The Christian Community

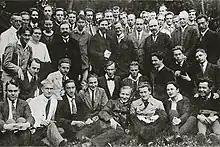
The Christian Community founders, pictured on 16 September 1922

During the early growth of the Anthroposophical Society, some Lutheran pastors in Germany appealed to Rudolf Steiner for a system of worship oriented towards his concept of Jesus Christ as the first fully initiated human in history, possessing absolute consciousness of the spiritual realm. According to a founding member of the Christian Community, Friedrich Rittelmeyer, he and the other founders were inspired by Steiner.